Adam Lapšanský

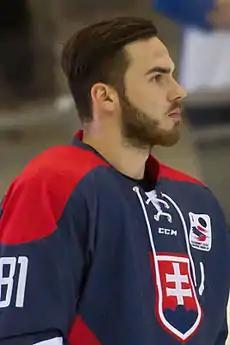

Adam Lapšanský (born 10 April 1990) is a Slovak professional ice hockey player who currently playing for HC Nové Zámky of the Slovak Extraliga.